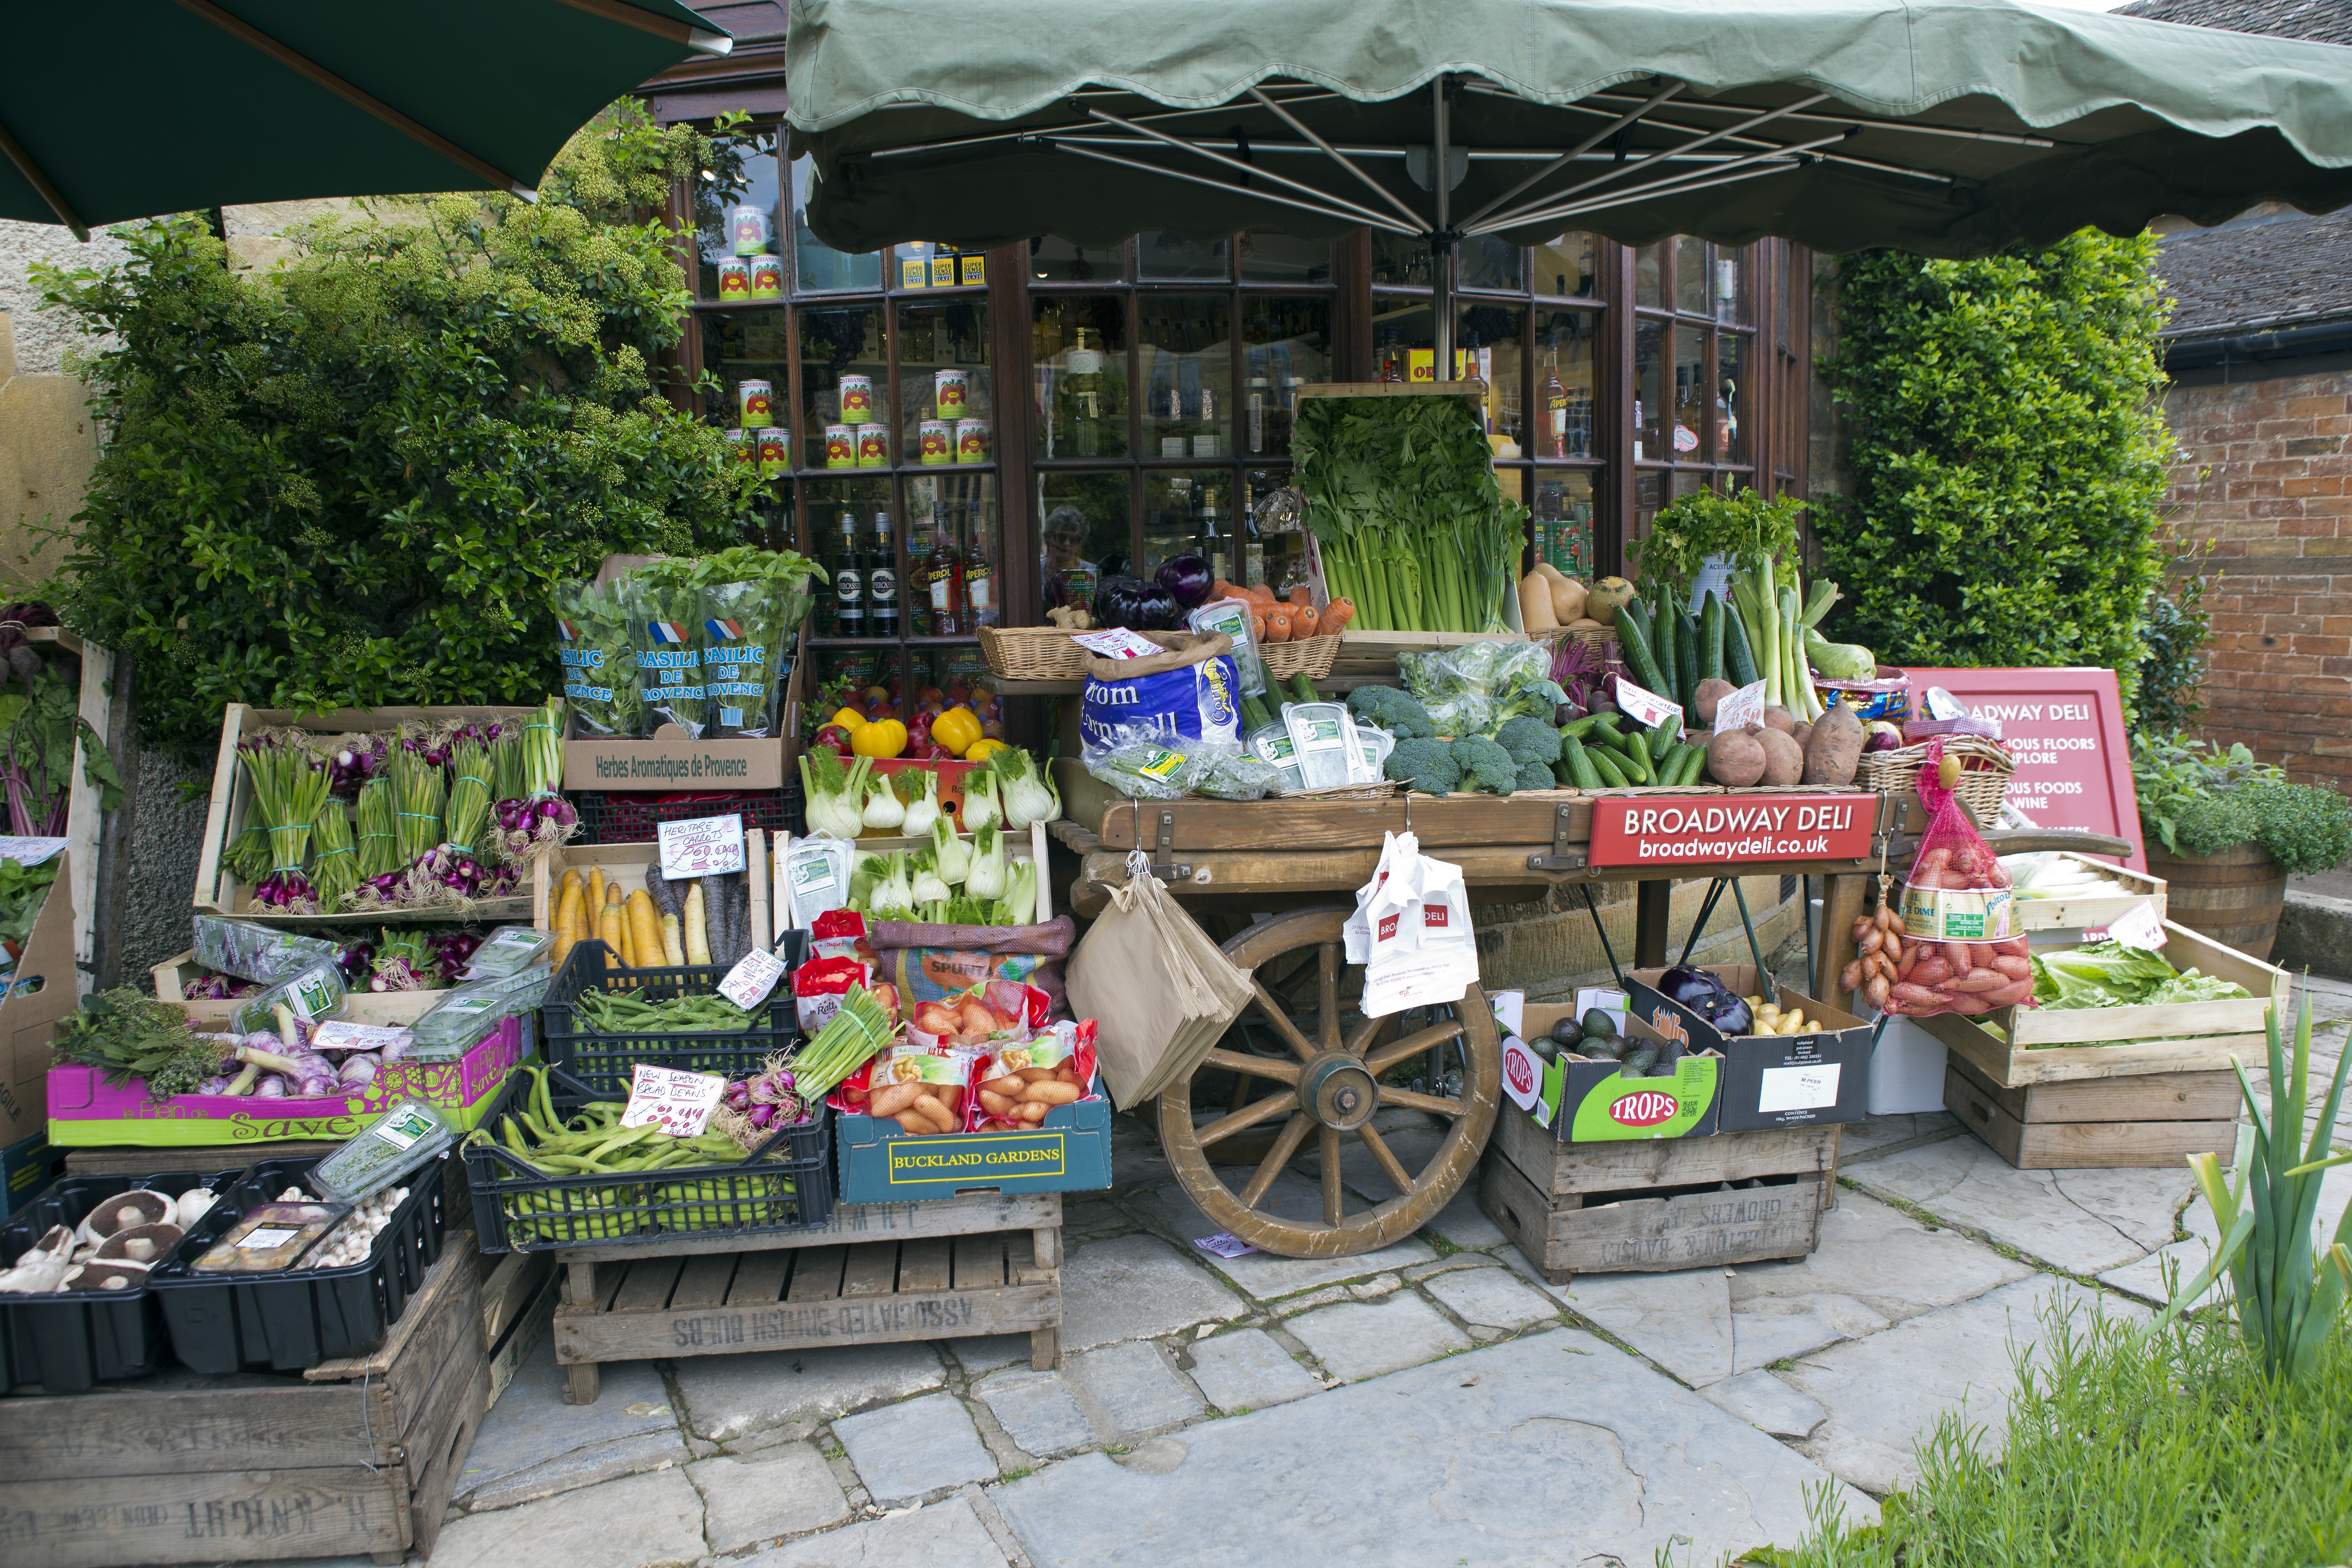
flower, city, vendor, market, marketplace, garden, shop window, public space, uk, cotswolds, yard, floristry, broadway, greengrocer's handcart, vegetable display, old wooden pallets and boxes, stone paving, human settlement, outdoor structure